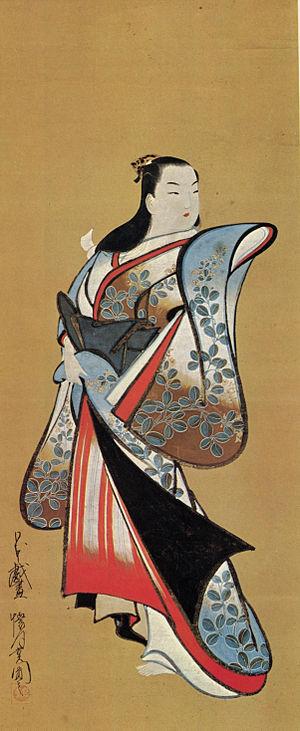
Le Nikuhitsuga est un courant de peinture du style japonais ukiyo-e. Bien que les xylographies de ce genre soient devenues si célèbre en occident au point de devenir presque synonymes du terme ukiyo-e, en fait la plupart des artistes de ukiyo-e sont aussi bien peintres qu'imprimeurs, partageant pour la plupart le style et les sujets. Certains deviennent peintres à la fin d'une carrière d'imprimeur, tandis que d'autres, tel Miyagawa Chōshun et un certain nombre d'artistes de l'école Kaigetsudōl, n'ont jamais été imprimeurs et se sont consacrés uniquement à la peinture.
Bijin est un terme japonais d'étymologie chinoise signifiant littéralement « belle personne » et désignant plutôt les belles femmes.
Les principales écoles ukiyo-e, cette forme picturale japonaise qui s'étend du XVIIᵉ siècle au XXᵉ siècle, ont irrigué l'évolution stylistique et technique de l’ukiyo-e pendant toute cette période. Ces écoles, fondées par un maître et poursuivies par son élève le plus talentueux et ses successeurs, se sont succédé ou ont cohabité, chacune se distinguant des autres par des apports touchant au style ou à la technique.
Kaigetsudō Ando fut un peintre japonais de renom, qui vécut de 1671 à 1743, selon les dates traditionnellement admises.